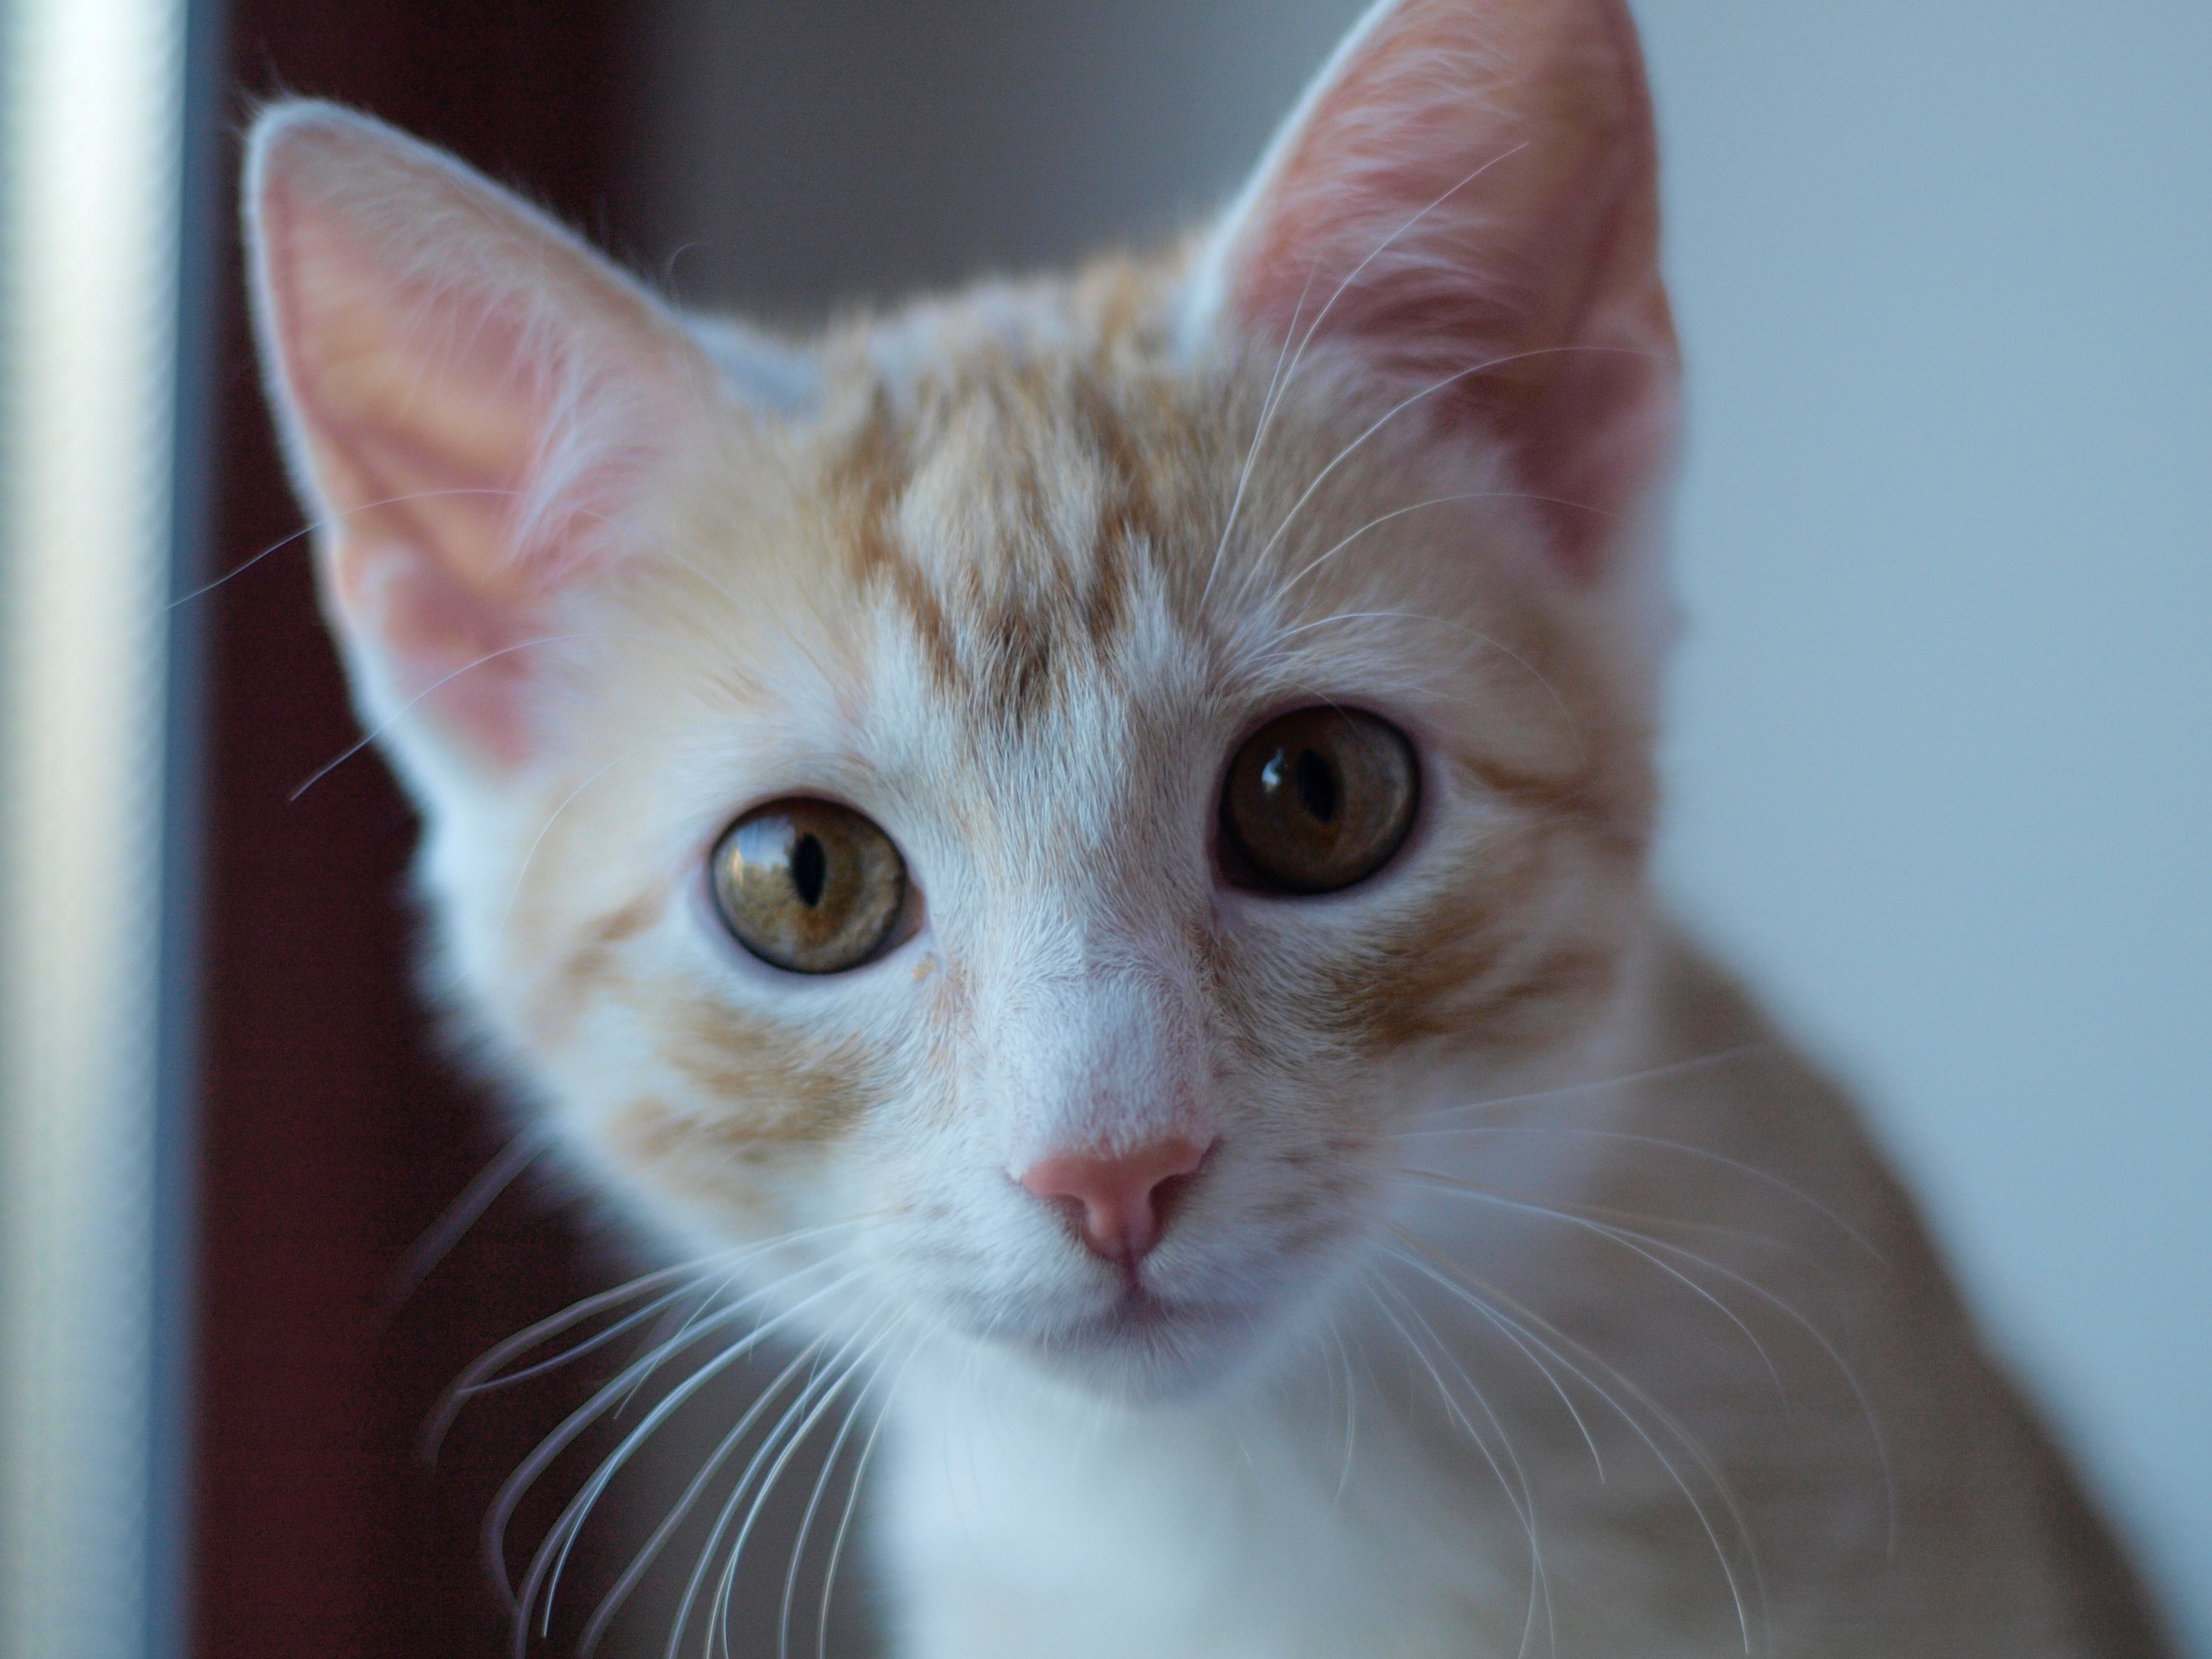
kitten, cat, mammal, close up, nose, whiskers, vertebrate, burmilla, small to medium sized cats, cat like mammal, carnivoran, domestic short haired cat